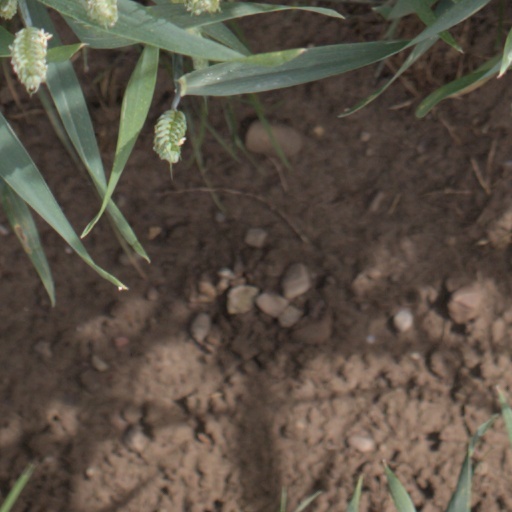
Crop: wheat